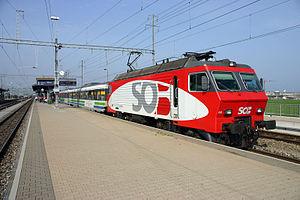
Le Voralpen-Express est un train, littéralement l'Express des Préalpes, qui relie depuis 1992 Lucerne, sur les bords du lac des Quatre-Cantons, à Saint-Gall. Jusqu'au changement d'horaire du 15 décembre 2013, il roulait jusqu'à Romanshorn, sur le lac de Constance.
Le Südostbahn est une entreprise ferroviaire suisse née de la fusion en 2001 de la Schweizerische Südostbahn et de la Bodensee Toggenburg Bahn.
Les Re 4/4ᴵⱽ sont des locomotives électriques prototypes des chemins de fer fédéraux suisses, entrées en service en 1982.